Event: Nepal Earthquake
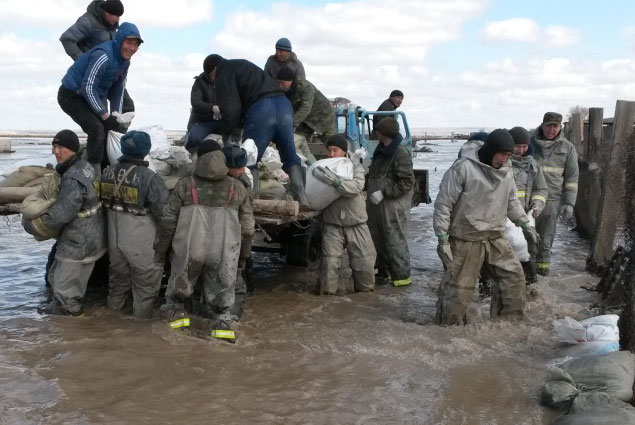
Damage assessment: damage